My Daughter and I

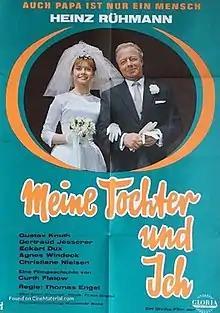

My Daughter and I (German: Meine Tochter und ich) is a 1963 West German comedy film directed by Thomas Engel and starring Heinz Rühmann, Gustav Knuth and Gertraud Jesserer.